Schiltach

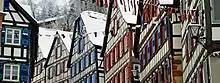
The medieval inner city

The whole medieval inner city is under monument protection. The marketplace includes the town hall, which was designed by architect Heinrich Schickhardt and built during the Kingdom of Württemberg. There are many half-timber houses scattered throughout the town that date back to anywhere between the 16th and 19th centuries. Schiltach is part of the German Half-Timbered House Road tourist route.